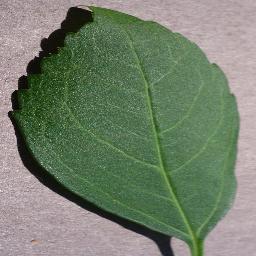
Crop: cherry
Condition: (including_sour)_healthy